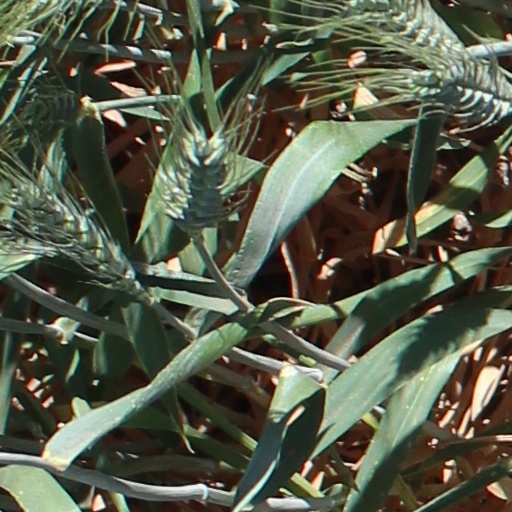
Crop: wheat